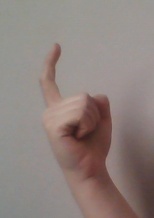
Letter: ra